Pema Tönyö Nyinje

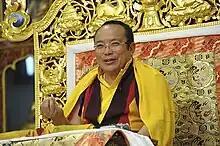
Pema Dönyö Nyinje, 12th Tai Situ

The 12th Tai Situ, Pema Dönyö Nyinje (born 1954) is the 12th Tai Situ, a tulku in Tibetan Buddhism, and one of the highest masters of the Karma Kagyu school. He is the head of Palpung Sherab Ling Monastery in India, and Palpung Monastery in Tibet.